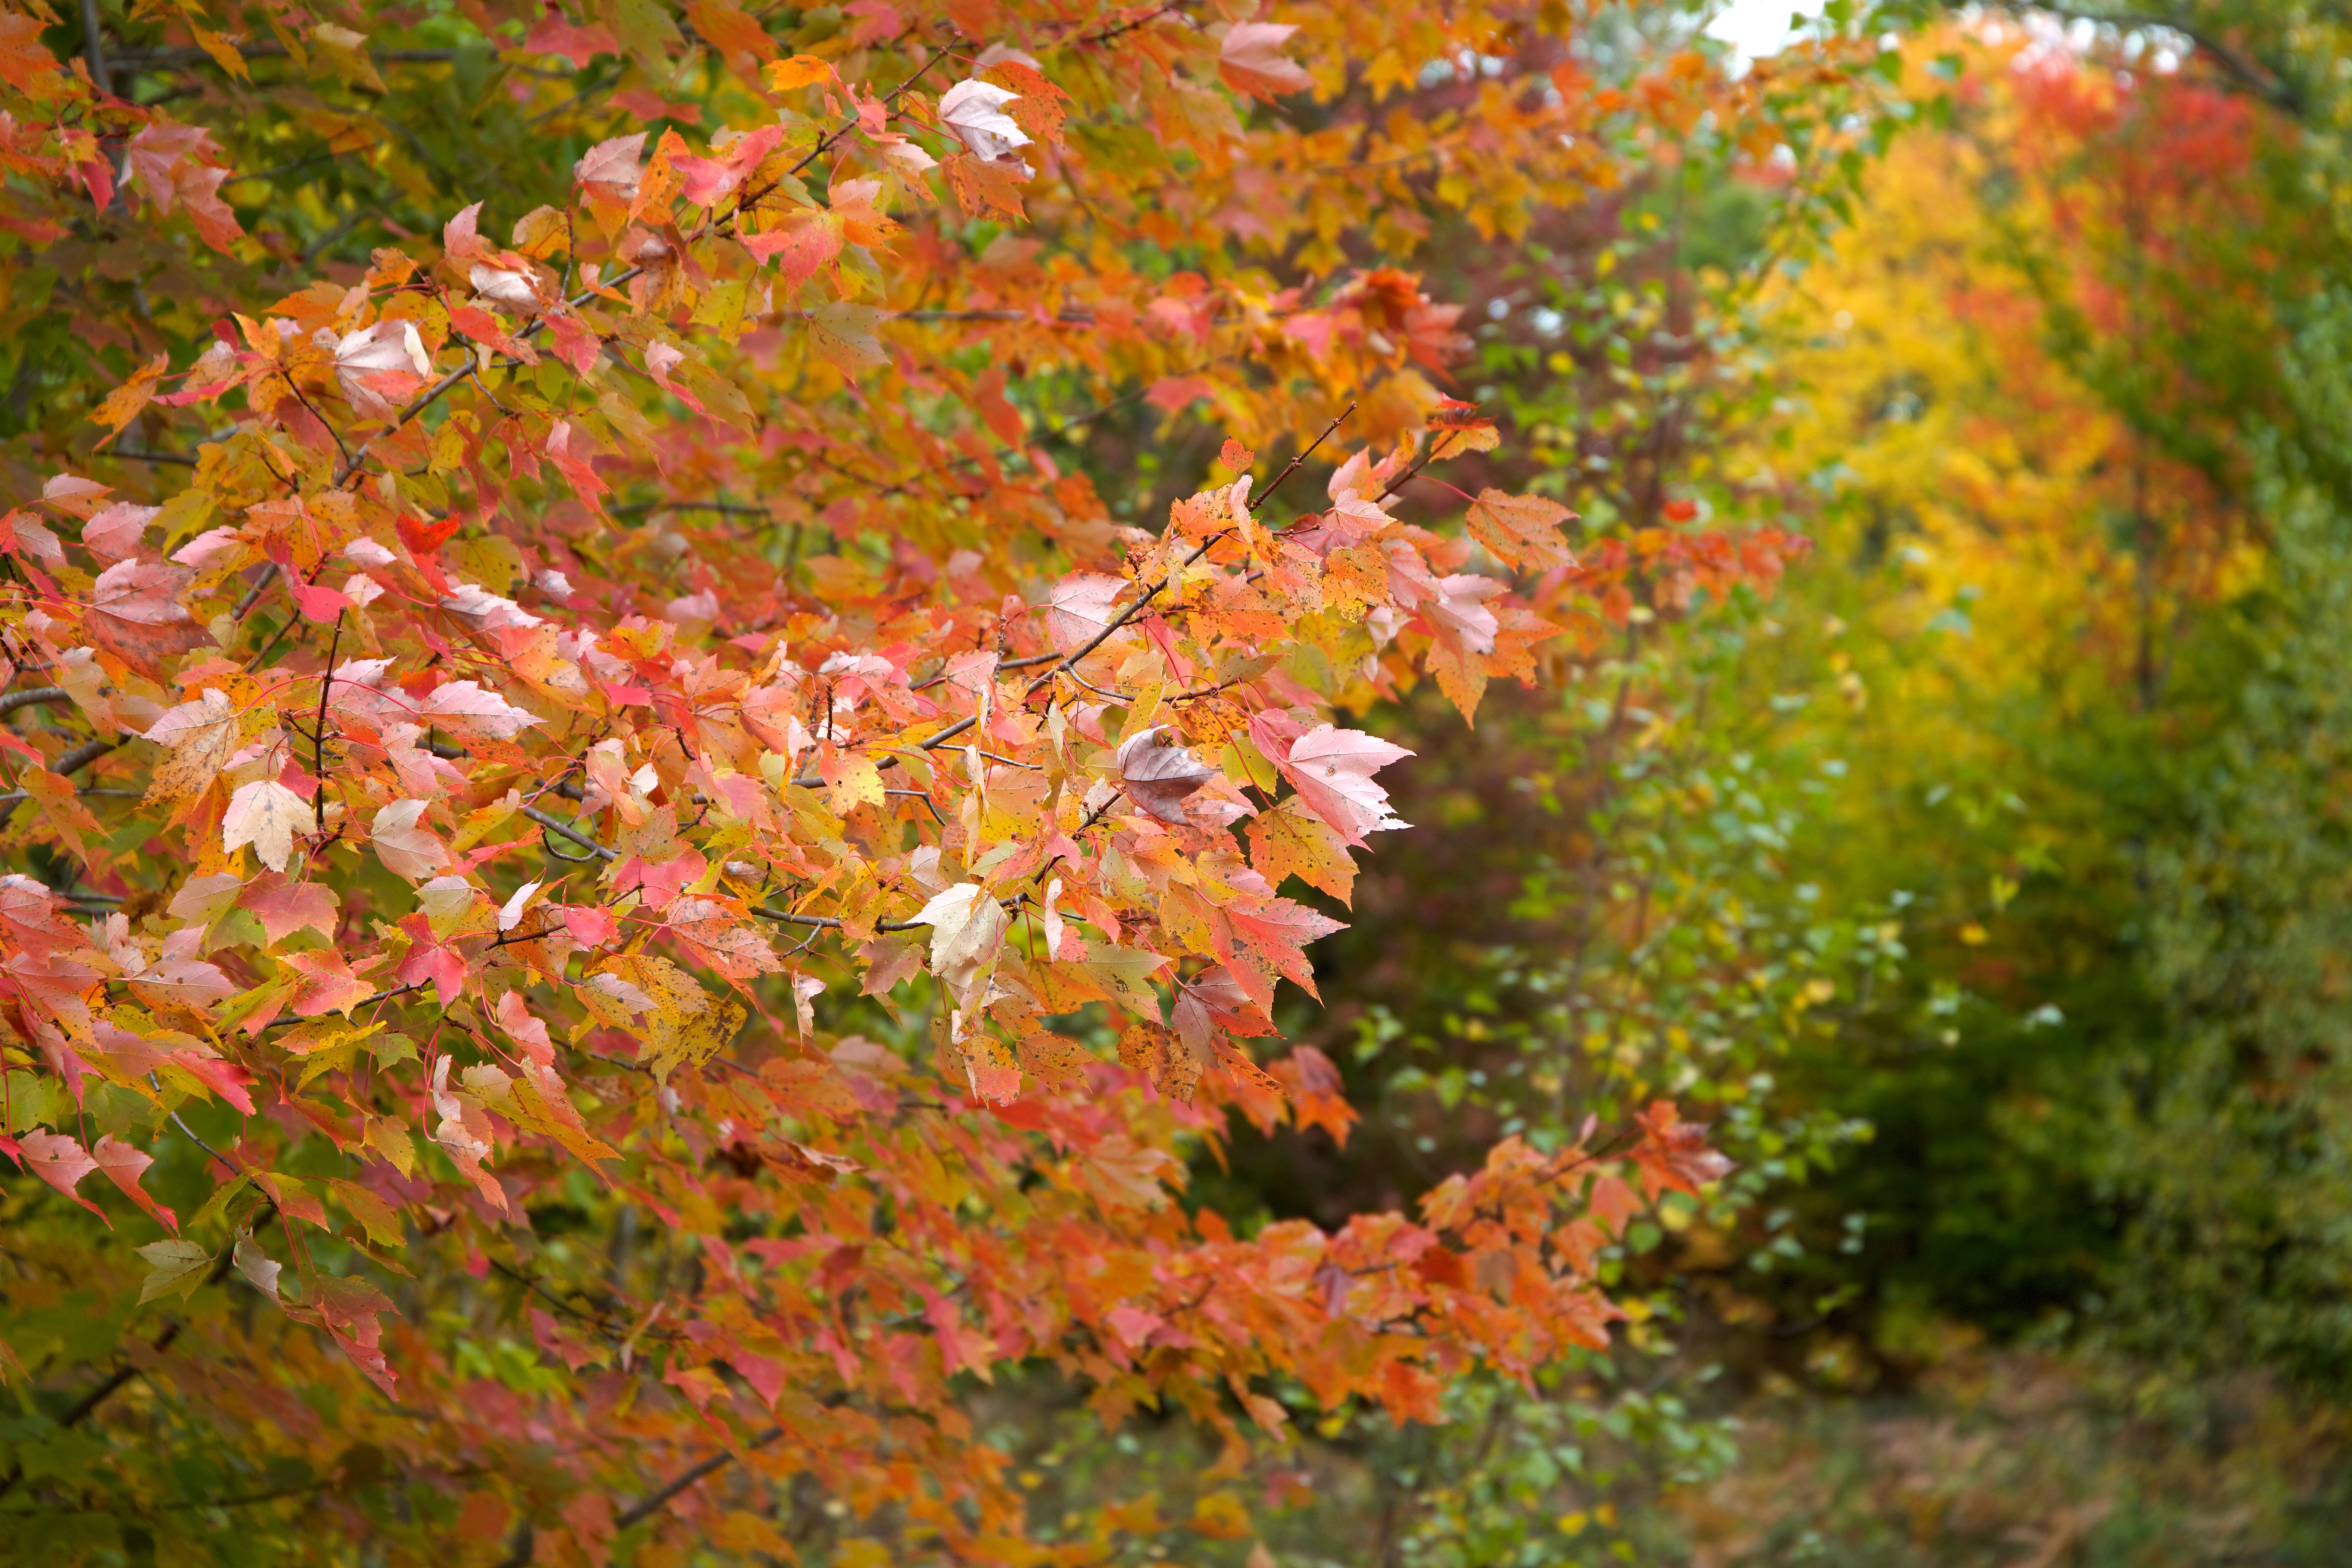
tree, nature, branch, plant, sunlight, leaf, flower, foliage, autumn, botany, flora, season, maple tree, trees, leaves, shrub, deciduous, flowering plant, woody plant, land plant